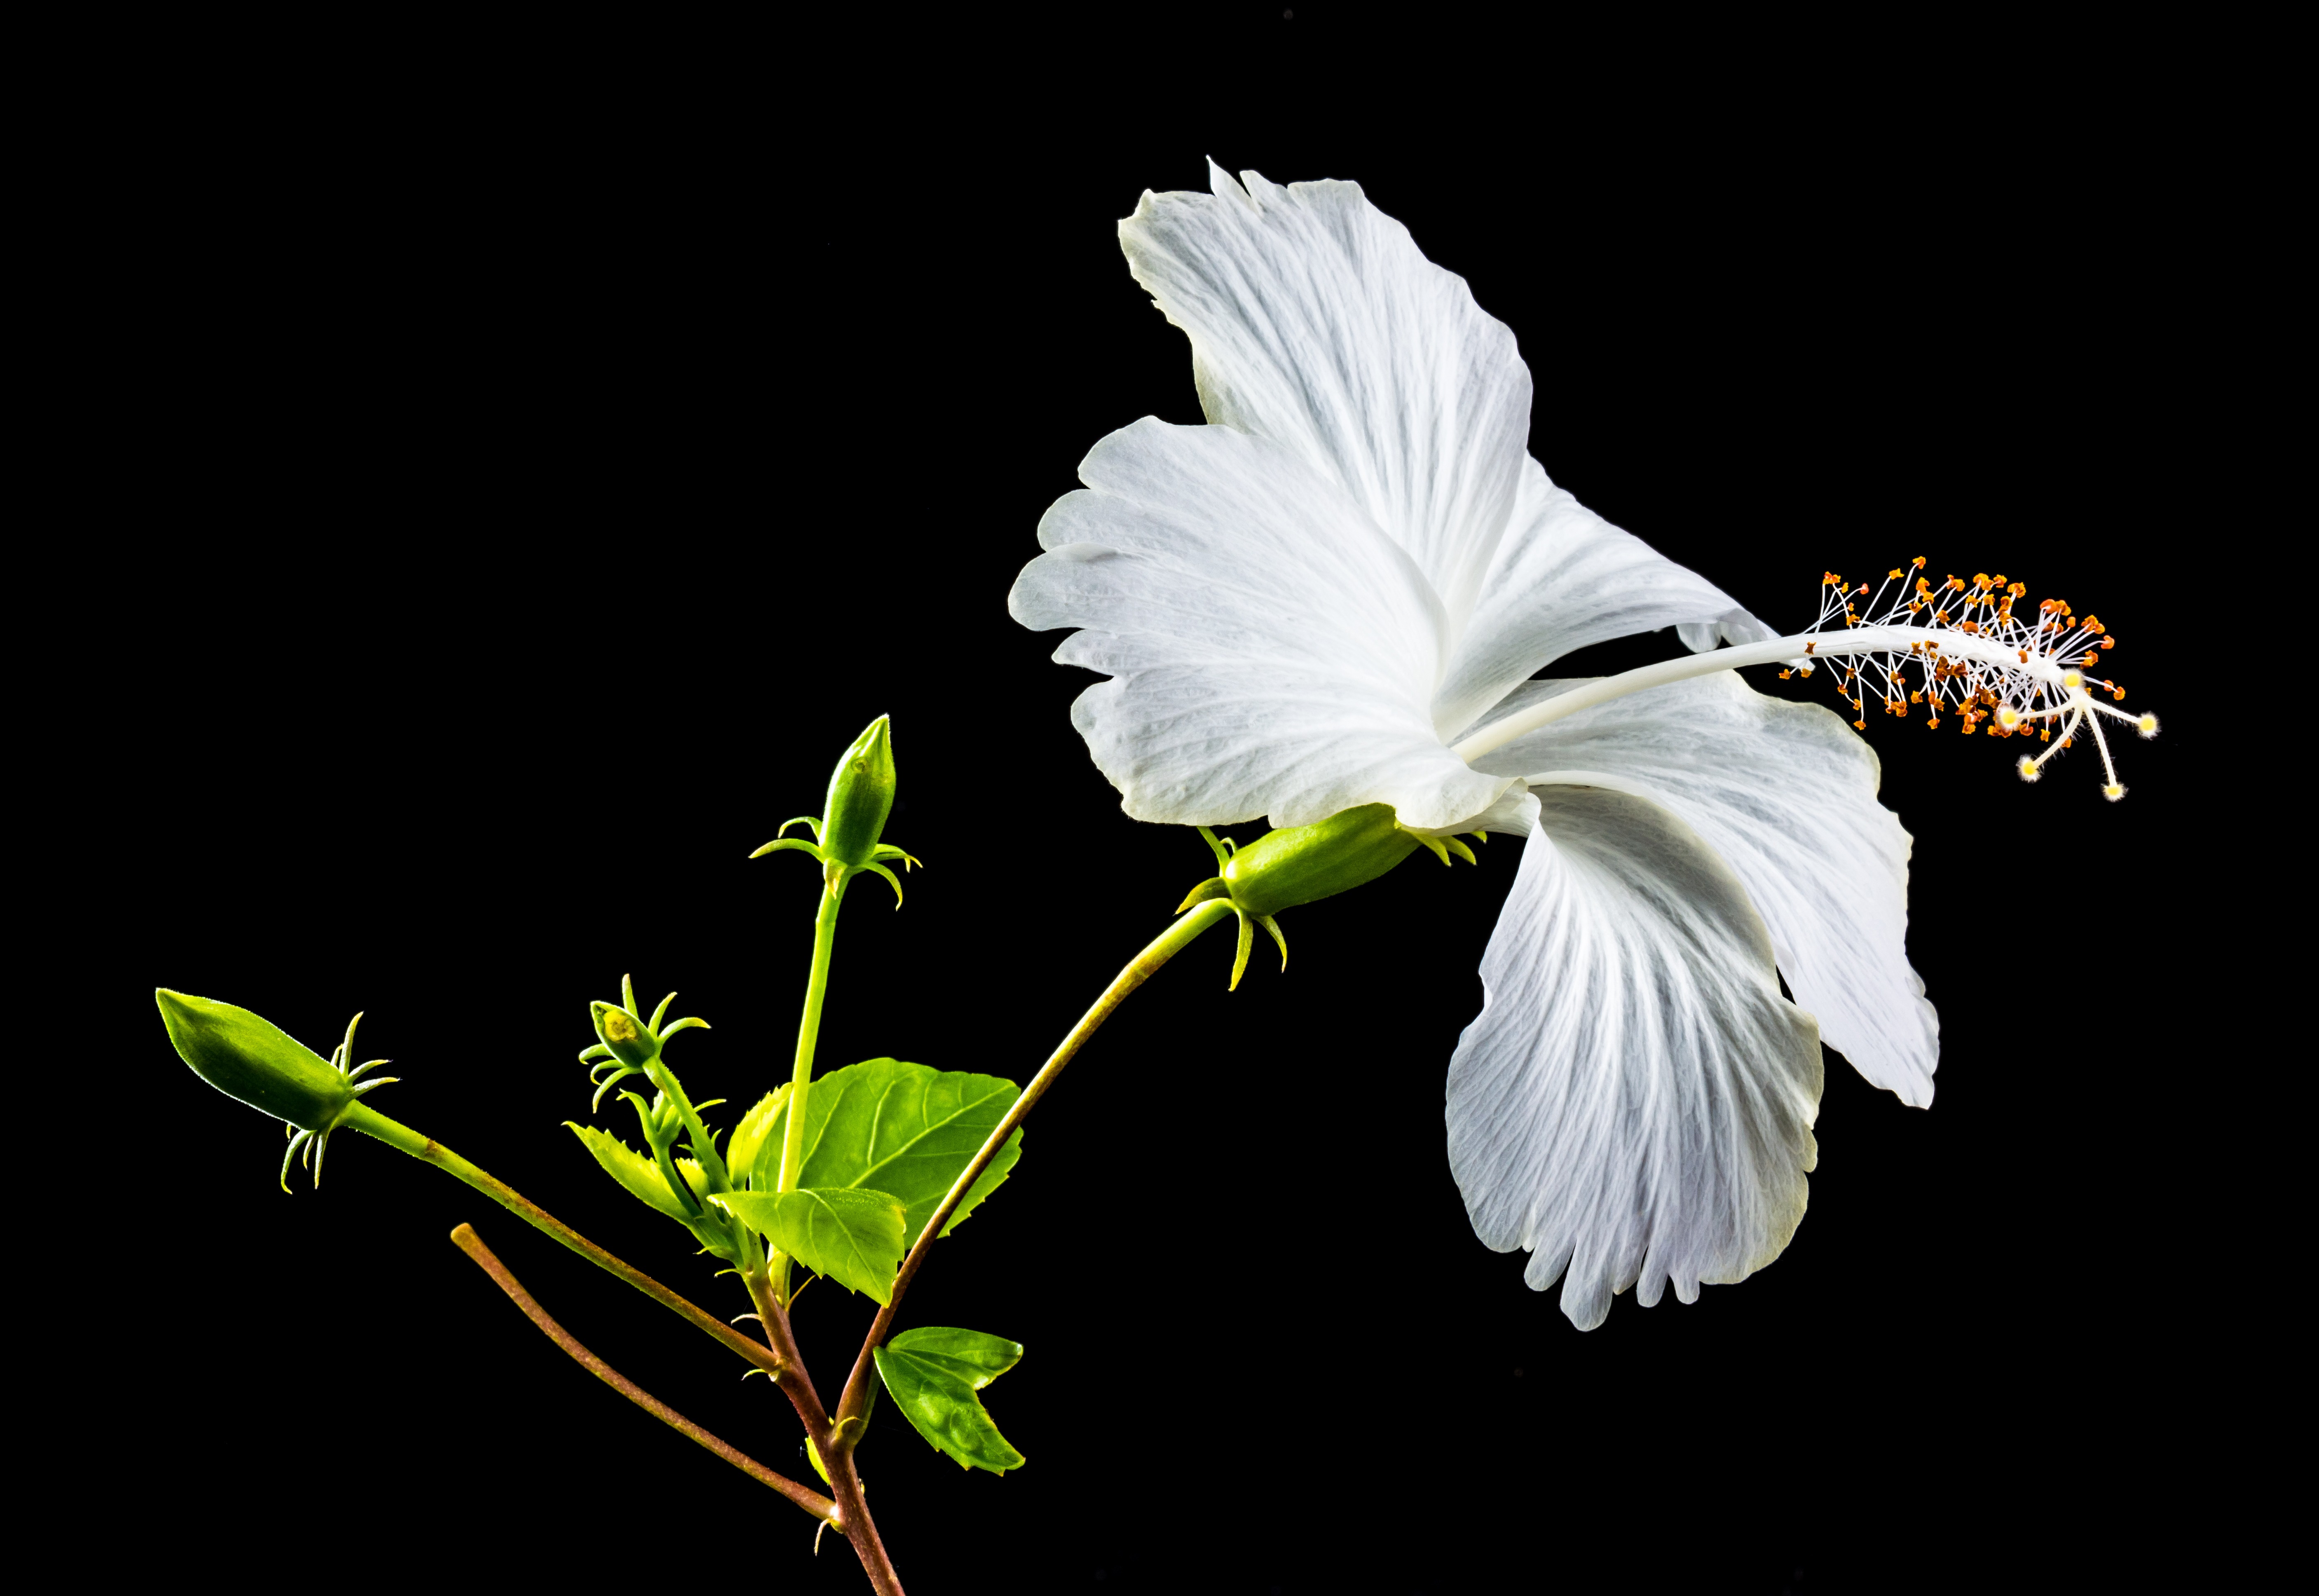
blossom, plant, white, leaf, flower, petal, bloom, insect, butterfly, flora, invertebrate, marshmallow, hibiscus, malvaceae, nectar, macro photography, flowering plant, mallow, plant stem, land plant, moths and butterflies